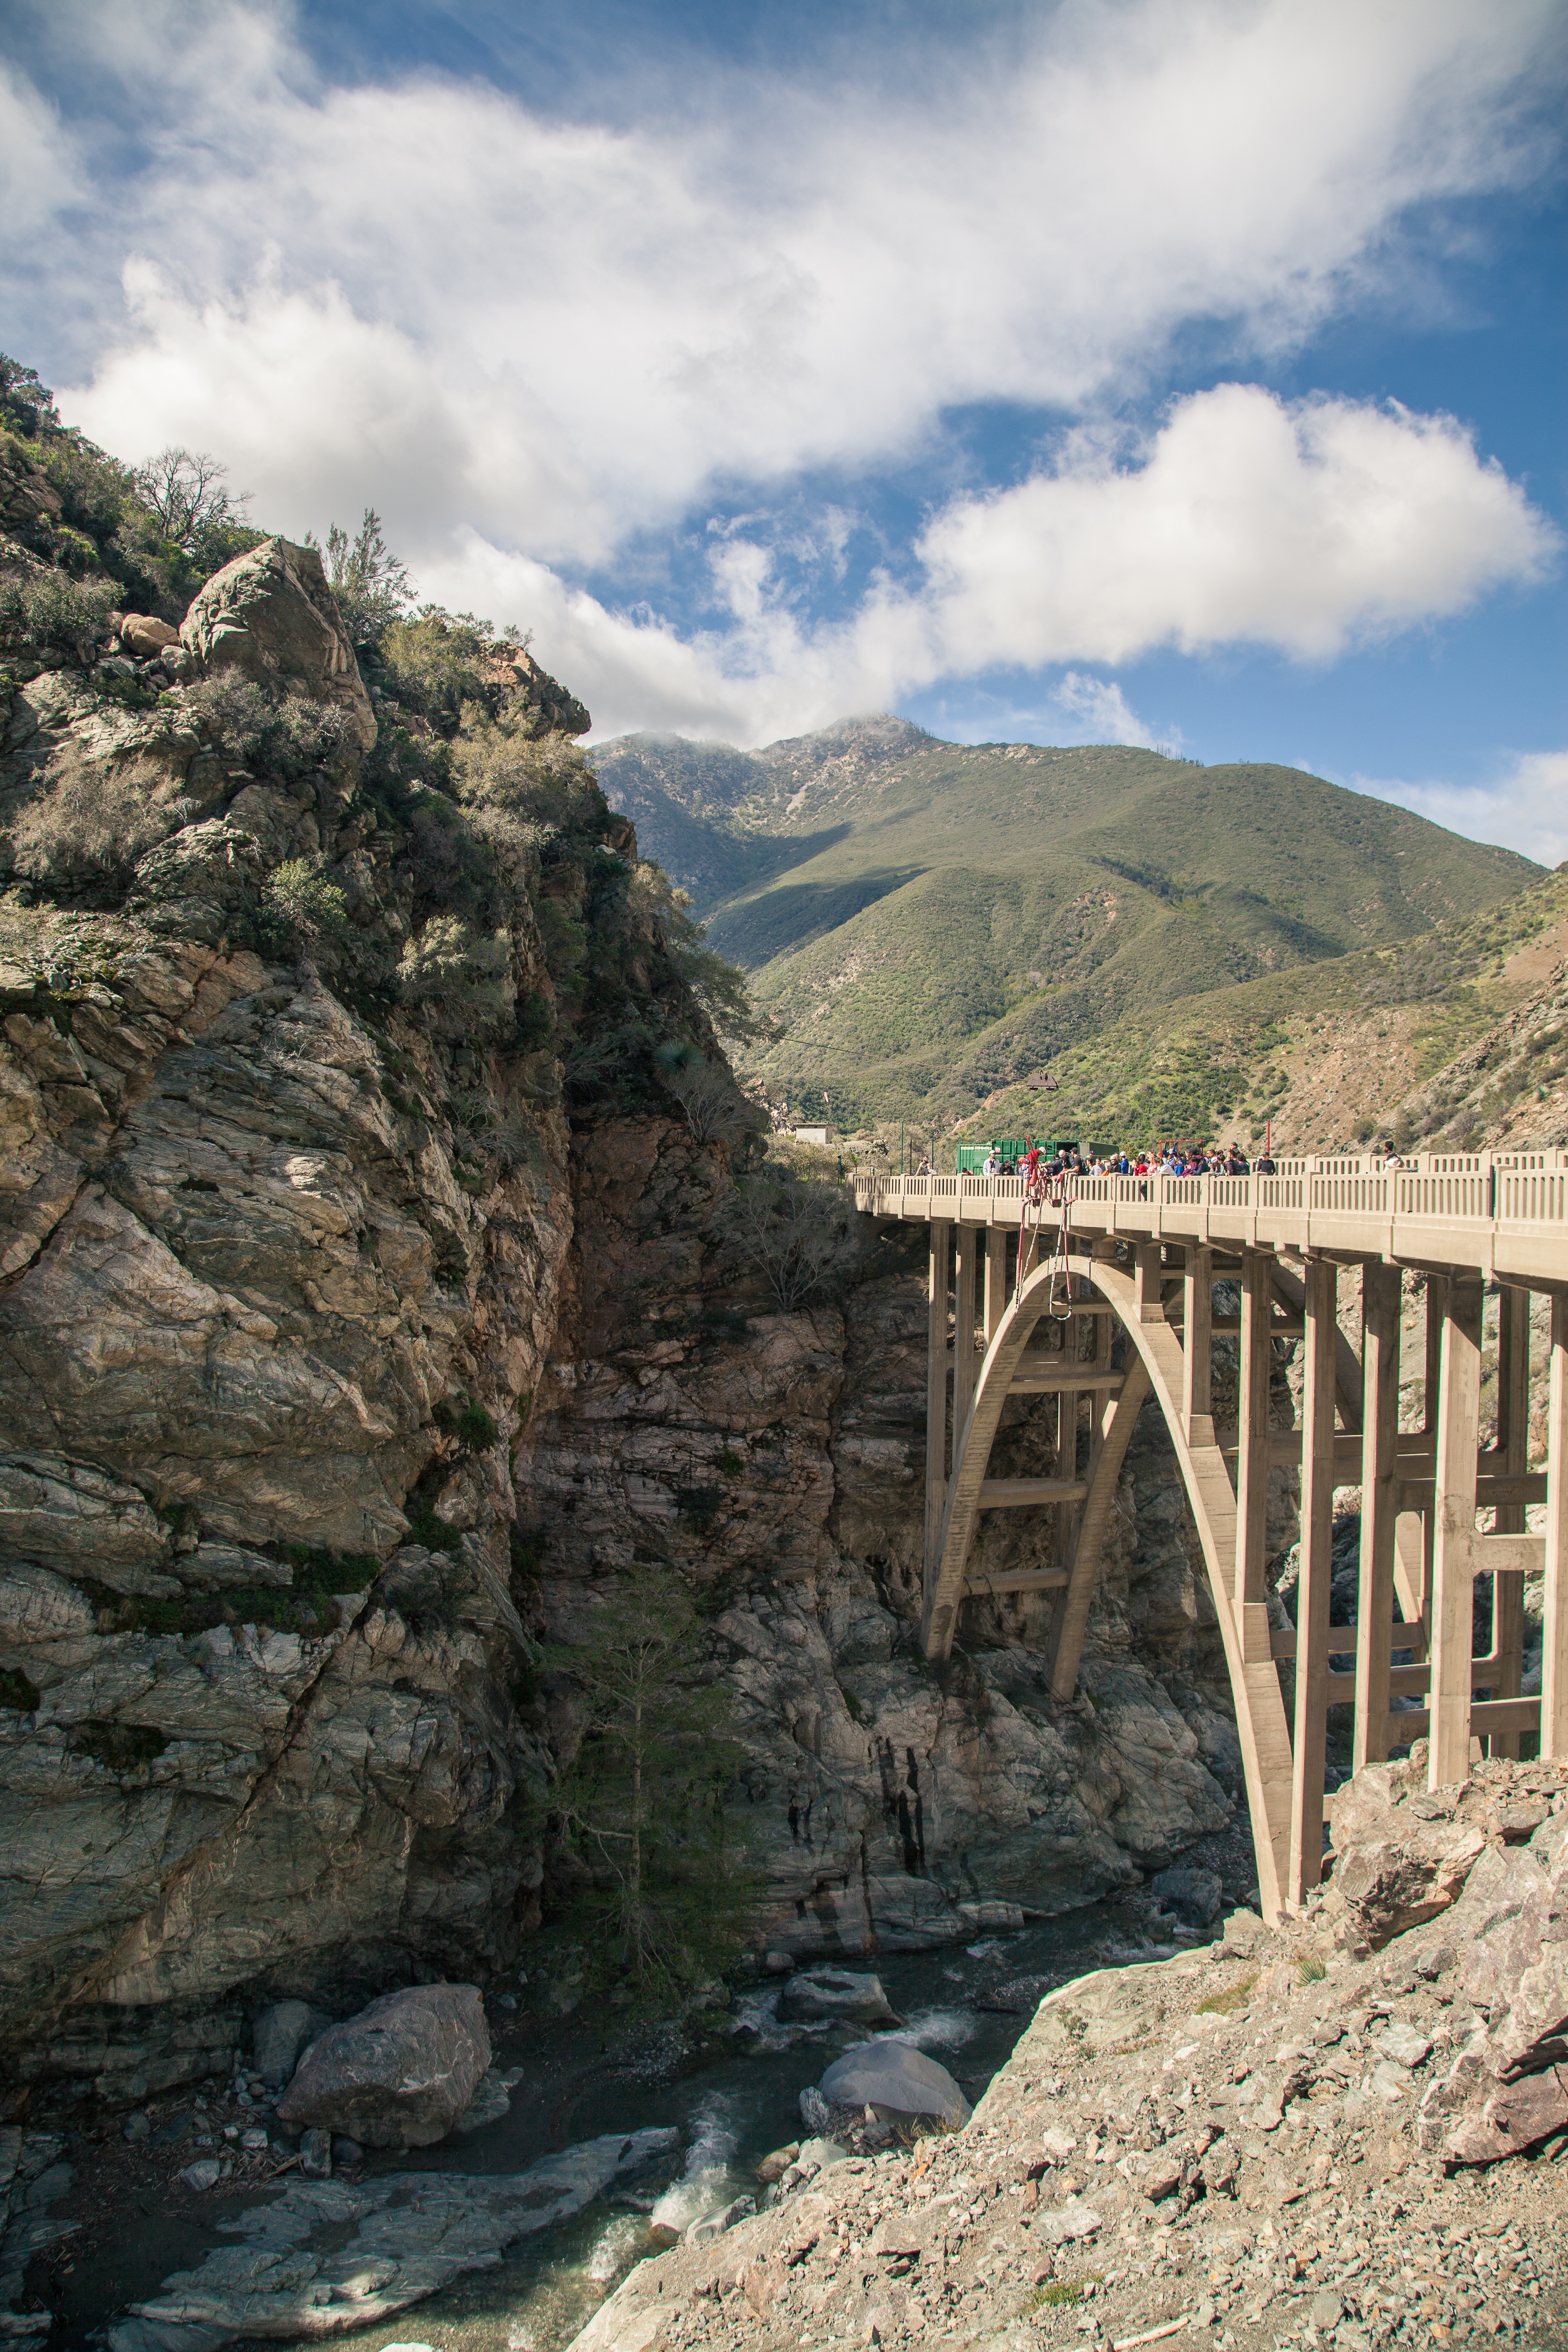
rock, mountain, bridge, river, valley, mountain range, geology, mountainous landforms, nonbuilding structure